Brian Pounds

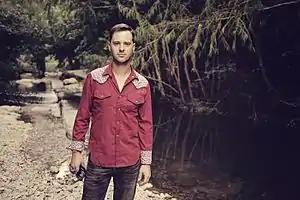

Brian Pounds is a singer-songwriter based in Austin, Texas. He was featured on NBC's reality TV show "The Voice" in 2013. Pounds has performed alongside country legend Blake Shelton and singer-songwriter Sam Hunt.